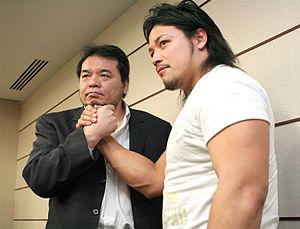
Gō Shiozaki est un catcheur japonais. Il est principalement connu pour son travail à la Pro Wrestling NOAH où après avoir remporté le tournoi Global Tag League 2009 avec Mitsuharu Misawa il a remporté le championnat poids-lourds GHC à deux reprises ainsi que le championnat par équipe GHC avec Akitoshi Saito. En 2013, il a rejoint la All Japan Pro Wrestling où il a remporté le Royal Road Tournament 2014 et est l'actuel champion poids-lourds Triple Crown de l'AJPW. Il est aussi connu en dehors du Japon grâce à ses passages dans des fédérations étrangères comme la Ring of Honor aux États-Unis ou au Mexique à la Asistencia Asesoría y Administración où il a détenu brièvement le championnat par équipe de la AAA avec Atsushi Aoki.
Le Global Honored Crown Heavyweight Championship est le championnat de catch de la Pro Wrestling NOAH. Il est créé le 15 avril 2001 quand Mitsuharu Misawa bat Yoshihiro Takayama en finale d'un tournoi. Depuis sa création, ce championnat été détenu par 19 catcheurs pour un total de 32 règnes et a été vacant une fois. L'actuel champion est Gō Shiozaki.
Mitsuharu Misawa est un catcheur, promoteur et entraîneur de catch japonais. Il s'est fait connaître pour son travail à l'All Japan Pro Wrestling. Il débute sous son véritable nom en 1981 avant de lutter sous le nom de Tiger Mask de 1984 à 1990.
Pro Wrestling NOAH est une fédération de catch au Japon, fondée en 2000 par l'ancienne star de la All Japan Pro Wrestling, Mitsuharu Misawa. L'appellation « NOAH » réfère à l'histoire de la bible de Noé, dans laquelle chaque espèce survivait dans une arche au déluge et participait au renouveau du monde, une histoire mise en parallèle avec les départs de catcheurs de la All Japan. Le logo de la NOAH est d'ailleurs un arc avec une colombe tenant une branche d'olive.